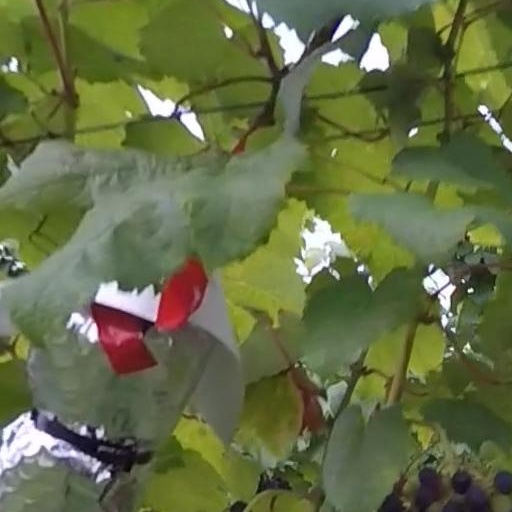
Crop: grape